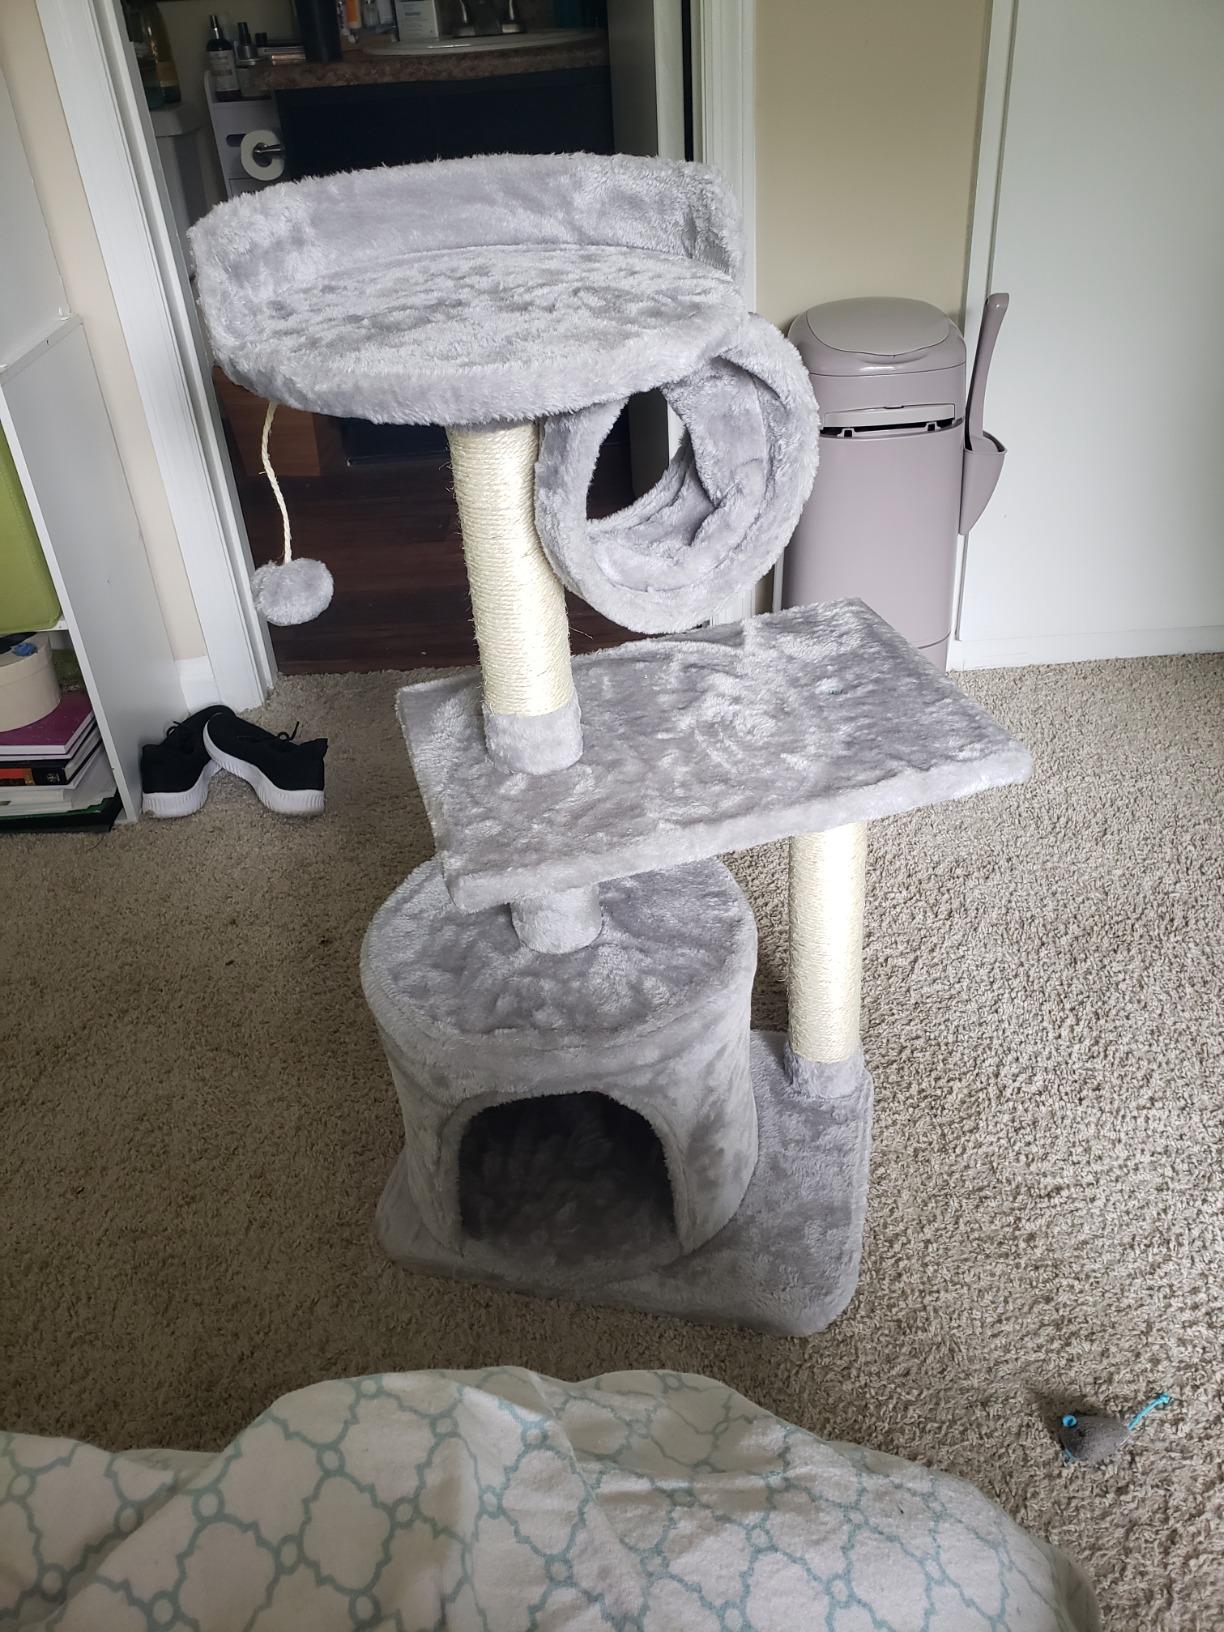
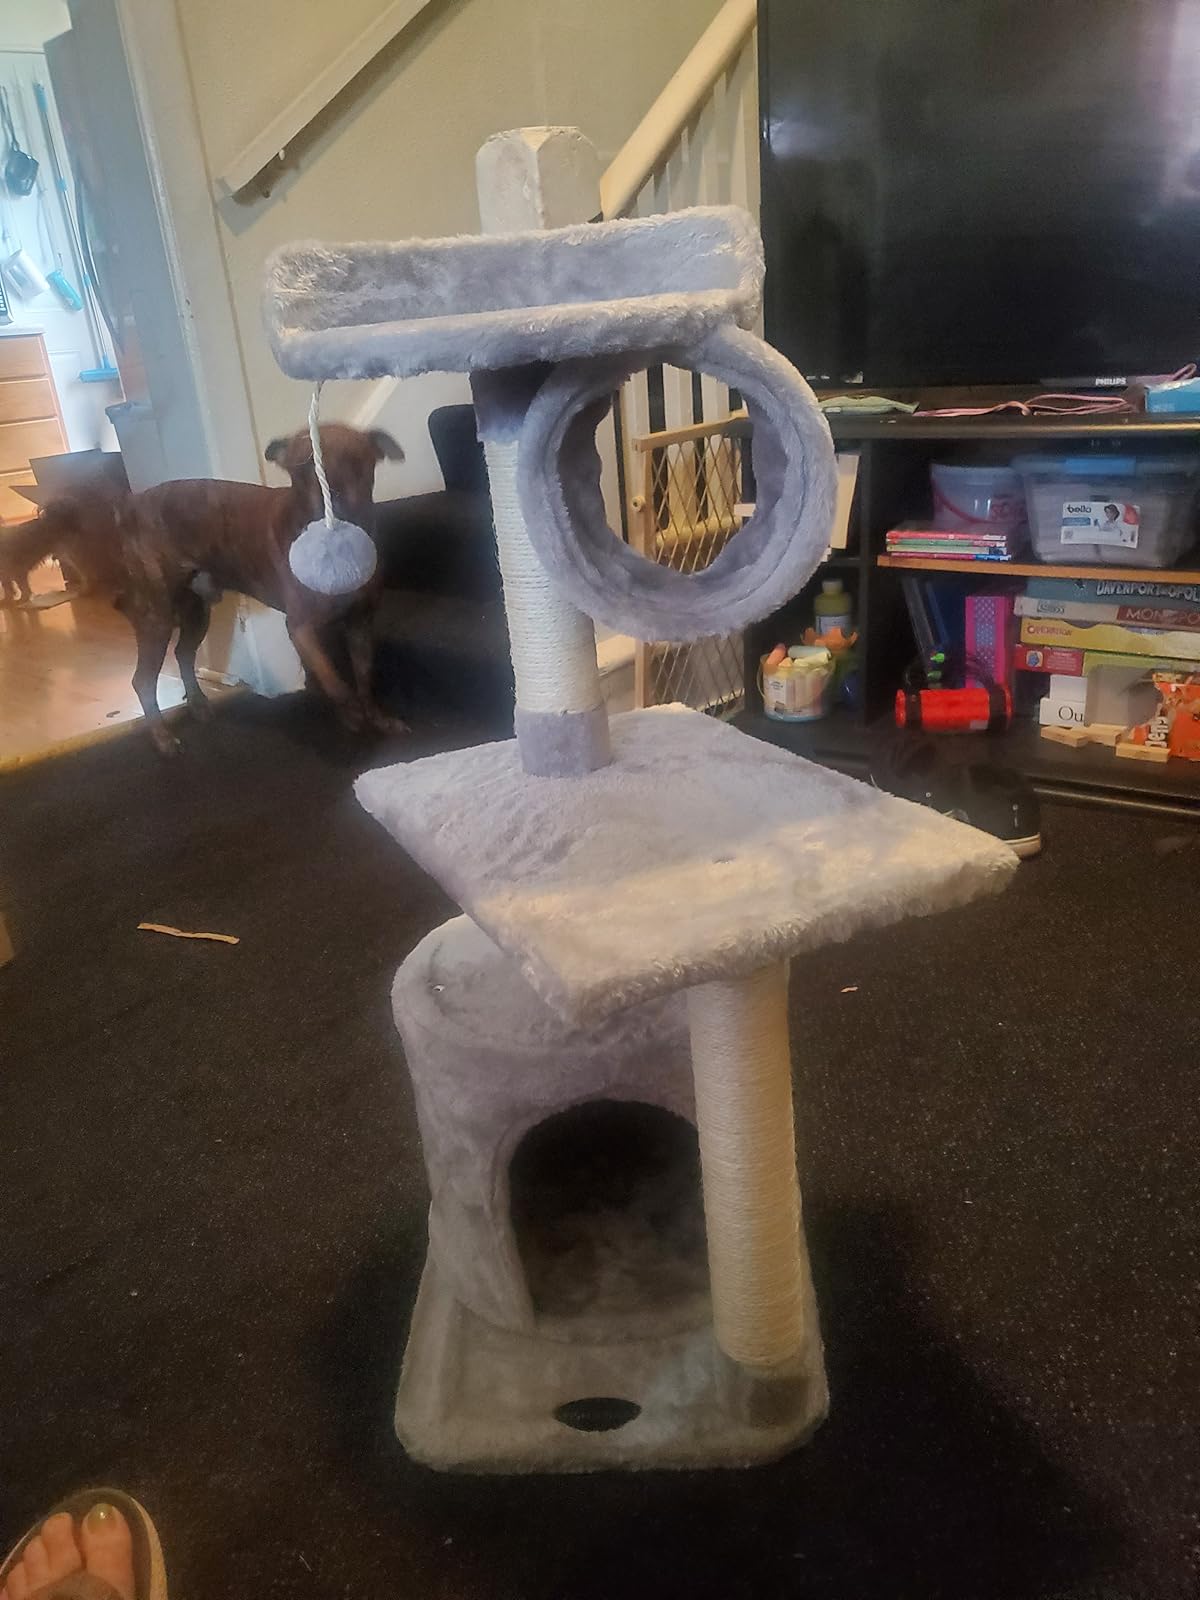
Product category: items_cat tree
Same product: yes